Charonne subway massacre

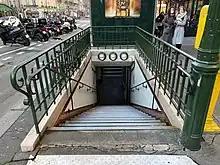
One of the entrances to the Charonne station.

The action came from the 31st Division, commanded by Commissar Yser, to whom the order to charge "Disperse energetically" had just been given by the Prefecture at 7:37 p.m. At the same time, Commissar Dauvergne, commanding the 61st division, received the order to block the boulevard Voltaire in the direction of the place Léon-Blum, so as to force the demonstrators into a more constrained movement. There were therefore no other possible exits for the demonstrators than the small side streets, the carriage entrances of the buildings, where some managed to take refuge, sometimes pursued up to the upper floors by the police, or the entrances to the Charonne metro station. Some of the demonstrators tried to take refuge in one of these metro entrances, the gates of which, according to the official version of the Ministry of the Interior, had been closed. In reality, it is now established that at the time of the police charge, the gates of the metro station were open, that the police pursued the demonstrators inside the corridors and on the platforms of the station, as this is proven by the fact that, in some cases, the bodies were evacuated by the metro and could be found in the neighboring stations Rue des Boulets - Rue de Montreuil et Voltaire - Léon Blum, which explains the initial uncertainty about the causes of the deaths, which were only established at the autopsy.